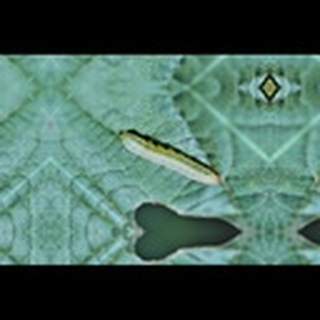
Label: cotton_army_worm